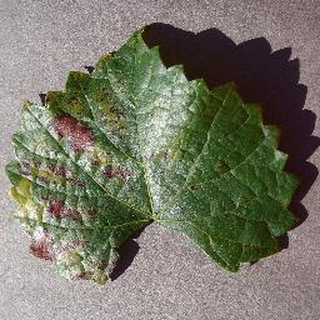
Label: grape_esca_black_measles